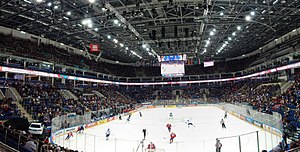
CSKA Arena
CSKA Arena under VM 2016
CSKA Arena er en multifunktionsarena beliggende i Moskva, Rusland. Arenaen indeholder bl.a. tre ishaller, hvoraf den største er hjemmebane for ishockeyklubberne HK CSKA Moskva og HK Spartak Moskva, og hvor tilskuerkapaciteten er 12.100.